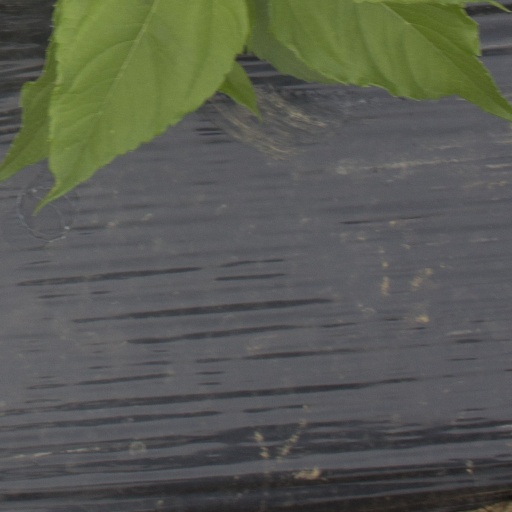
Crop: Jerusalem artichoke